Battle of Białystok

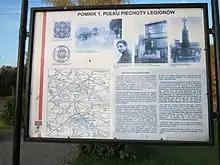
Information board about the monument to soldiers of the 1st Legions Infantry Regiment who died in the Battle of Białystok

The Polish assault began on August 22 at 2 a.m. The city was defended by the 164th Rifle Brigade of the 55th Rifle Division of the Red Army. Soviet forces were supported by cavalry, artillery, and armored train 22. Despite warnings, the defenders of Białystok were surprised by the 3rd Battalion of the 1st Legions' Regiment, under Captain Jozef Marski-Marjanski, which broke into the centre of the city.